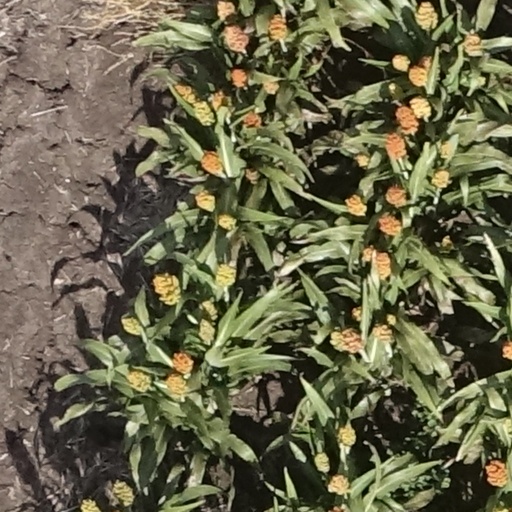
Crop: sorghum